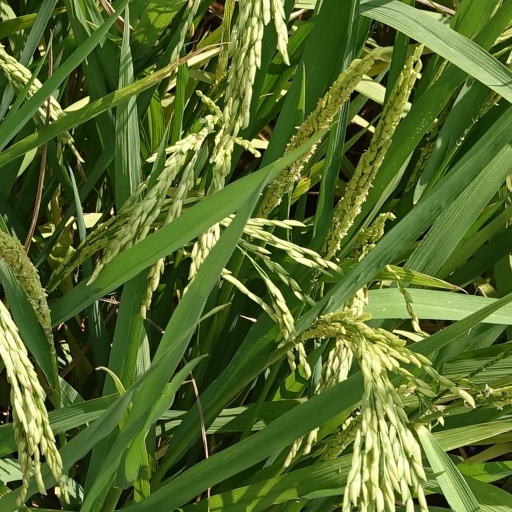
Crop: rice